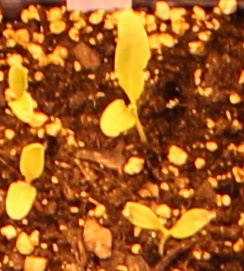
Label: Sugar beet